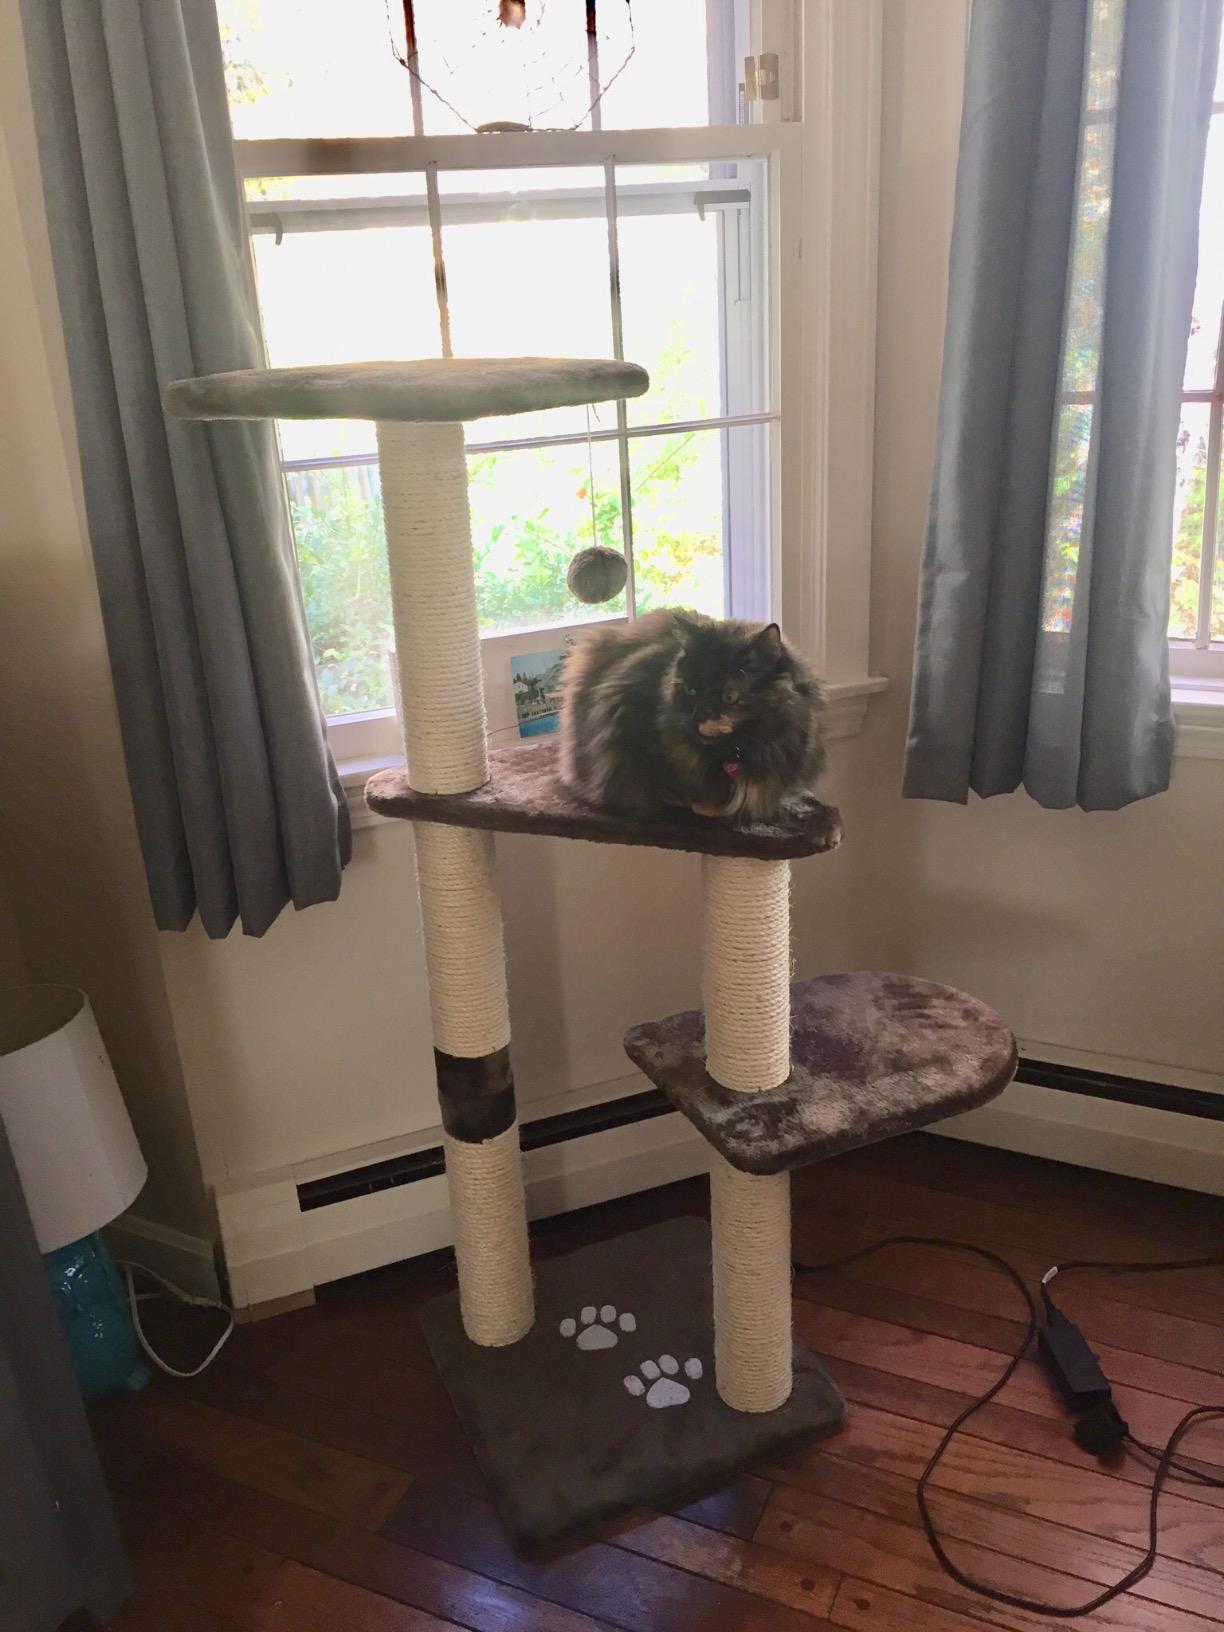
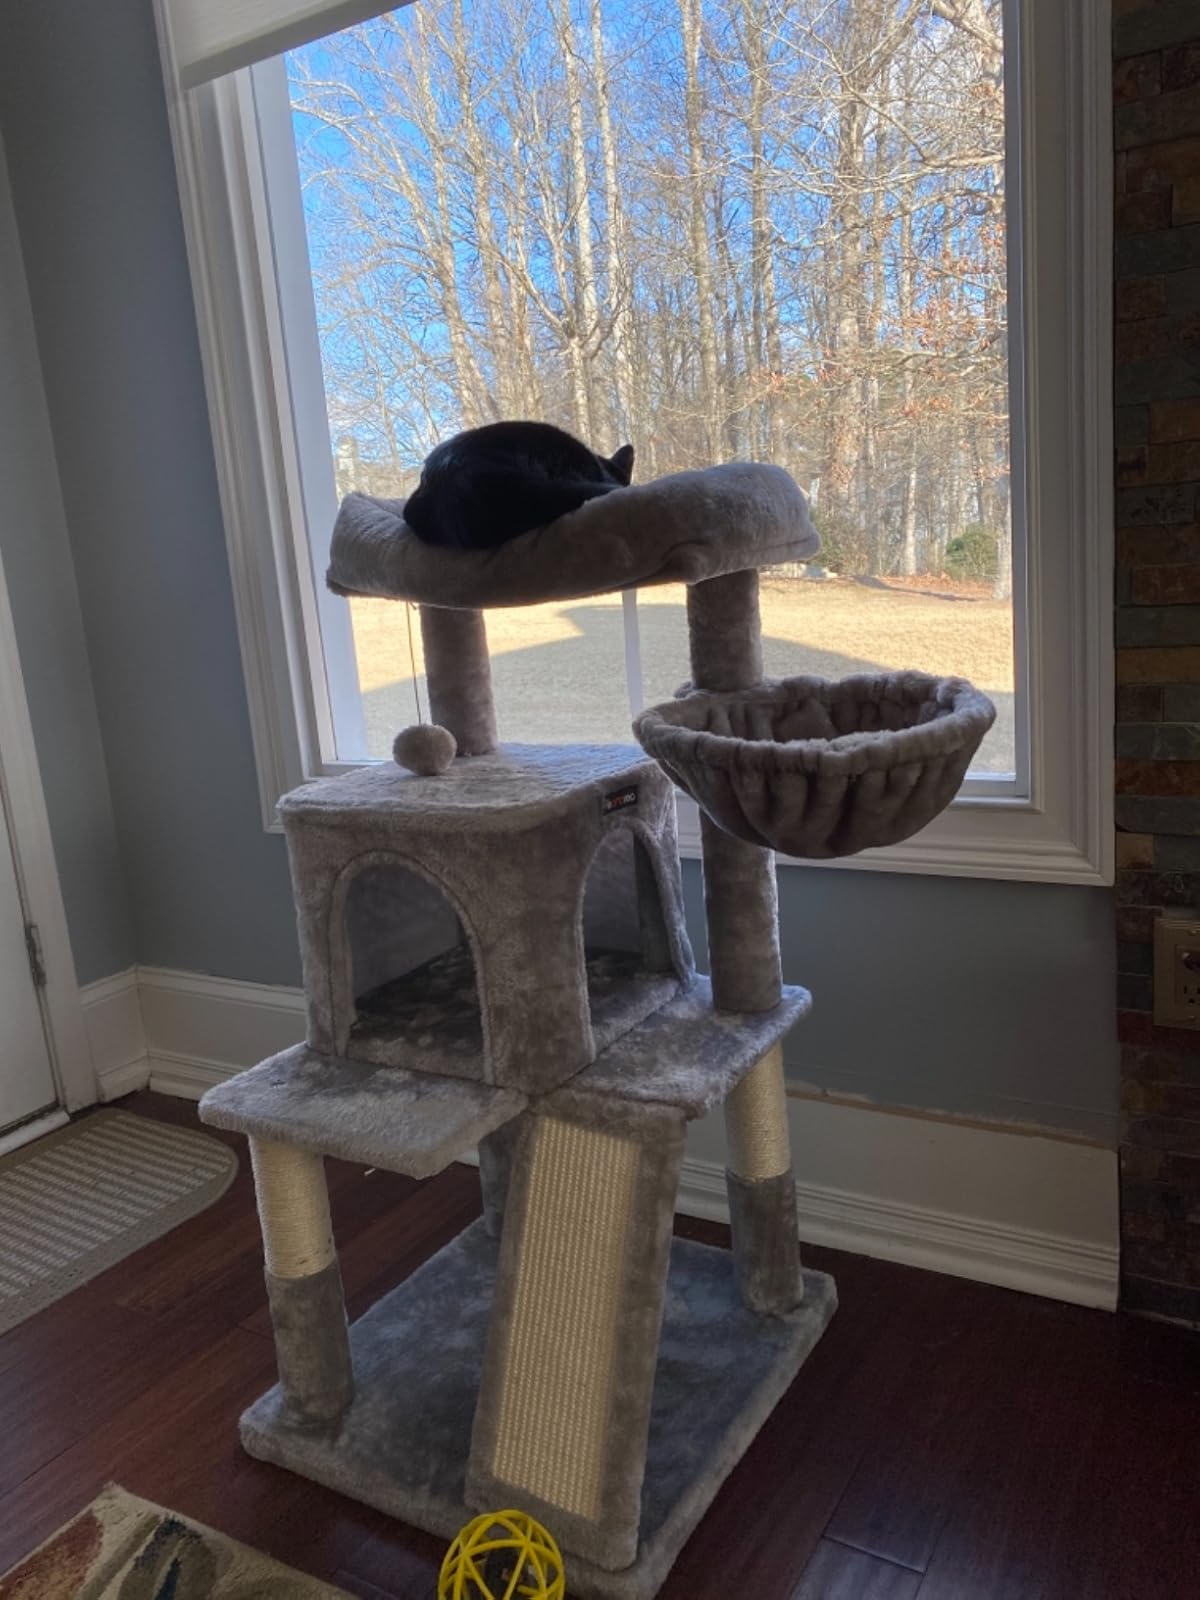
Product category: items_cat tree
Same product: no